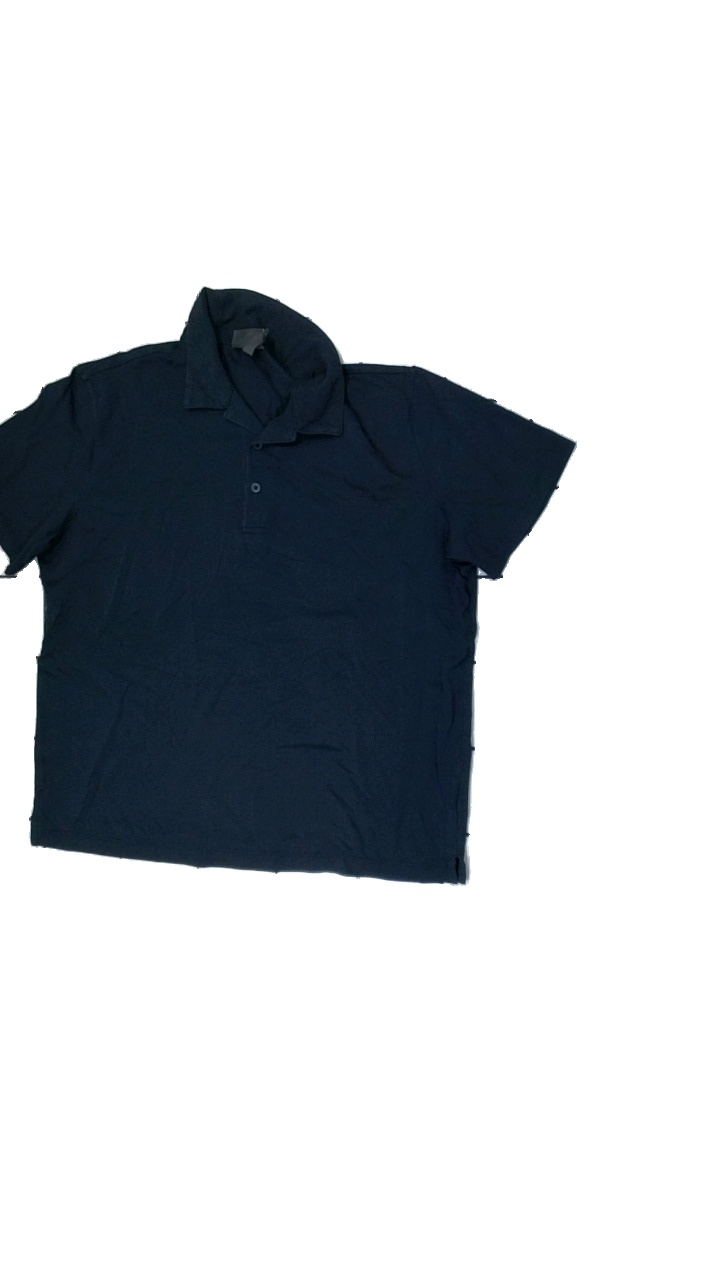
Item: T-shirt (Men)
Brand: H&m
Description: Blue t-shirt with collar
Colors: Blue
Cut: Regular
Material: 57% Cotton 43% Polyester
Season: All
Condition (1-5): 5
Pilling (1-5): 5
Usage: Reuse
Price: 50-100